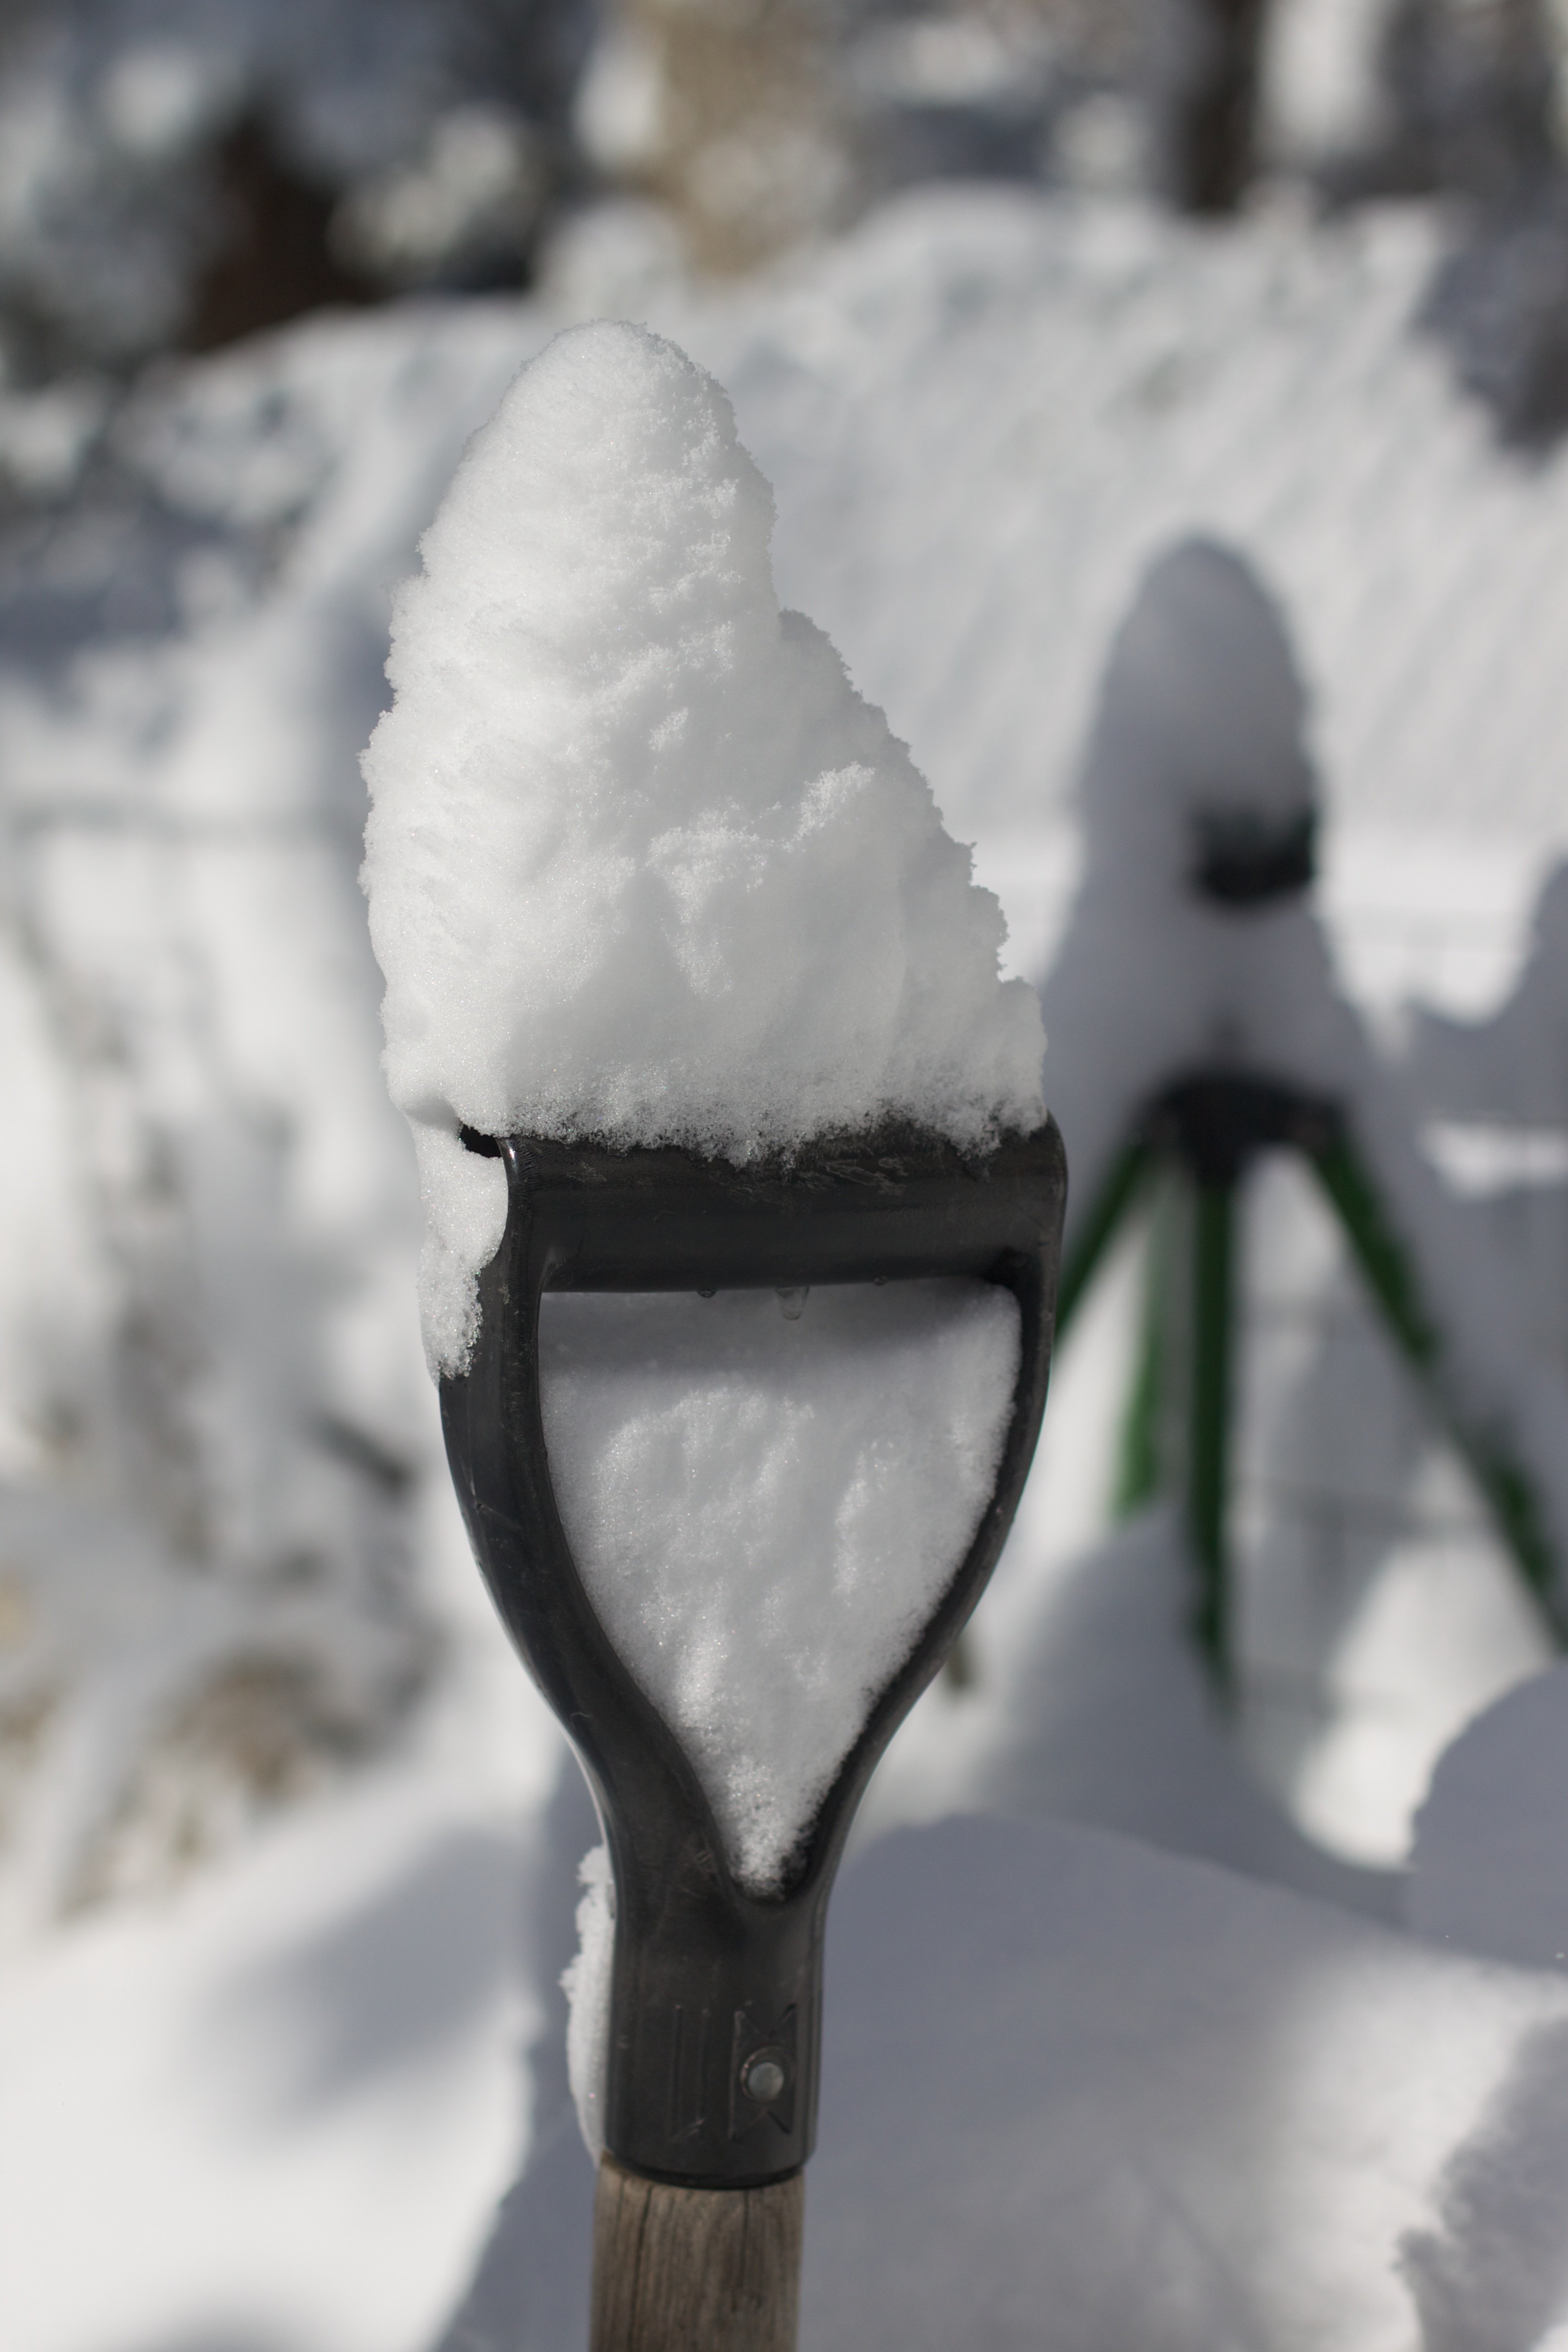
branch, snow, winter, white, flower, frost, ice, spring, weather, monochrome, season, close up, blizzard, freezing, precipitation, winter storm